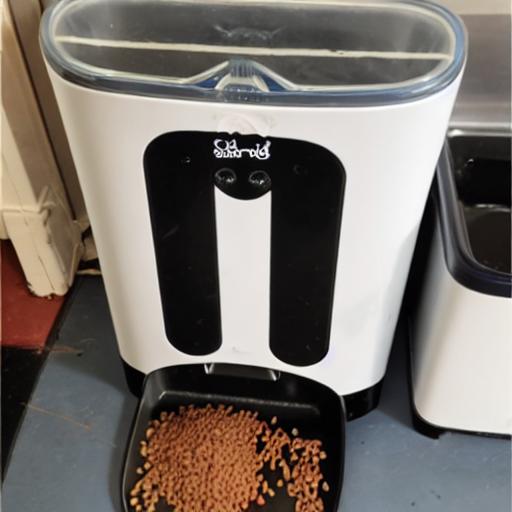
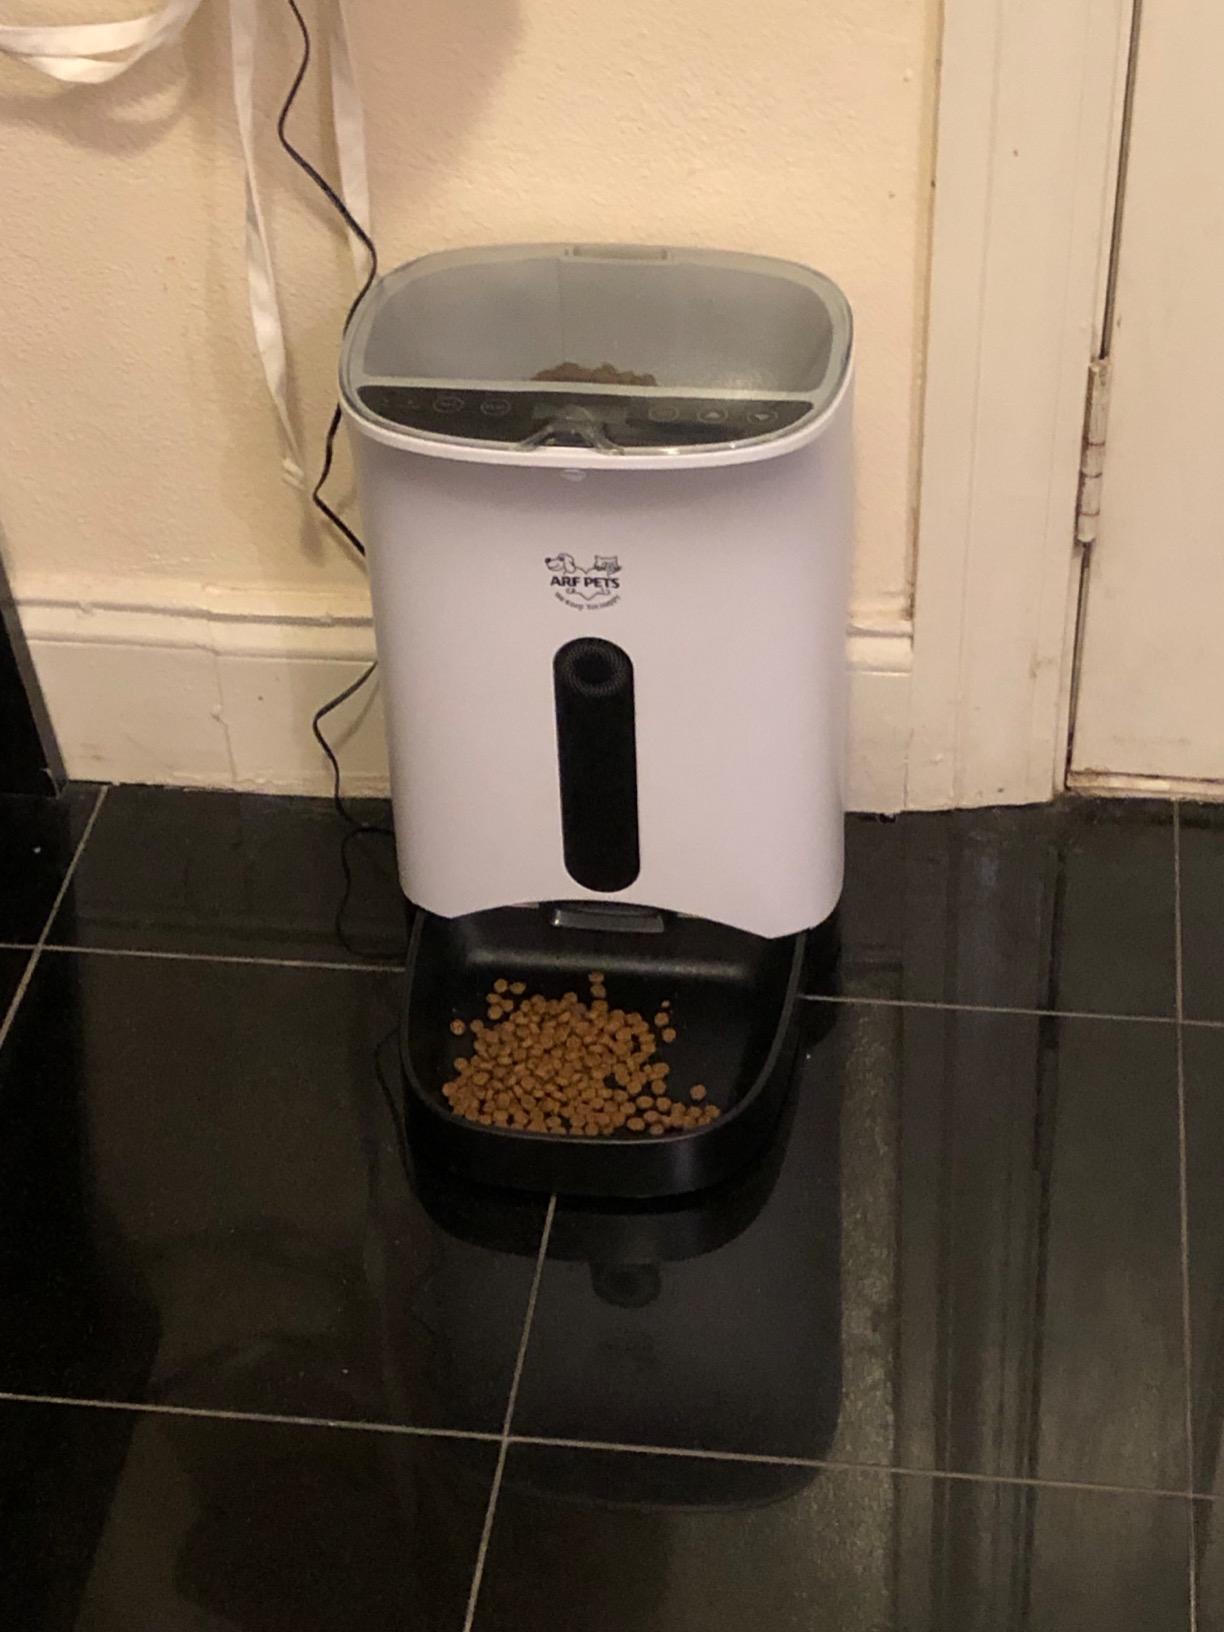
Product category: items_feeder
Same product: no